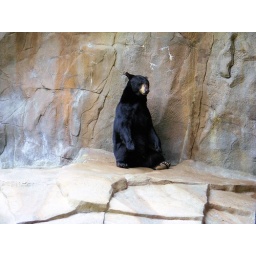
A happy bear enjoying just sitting around